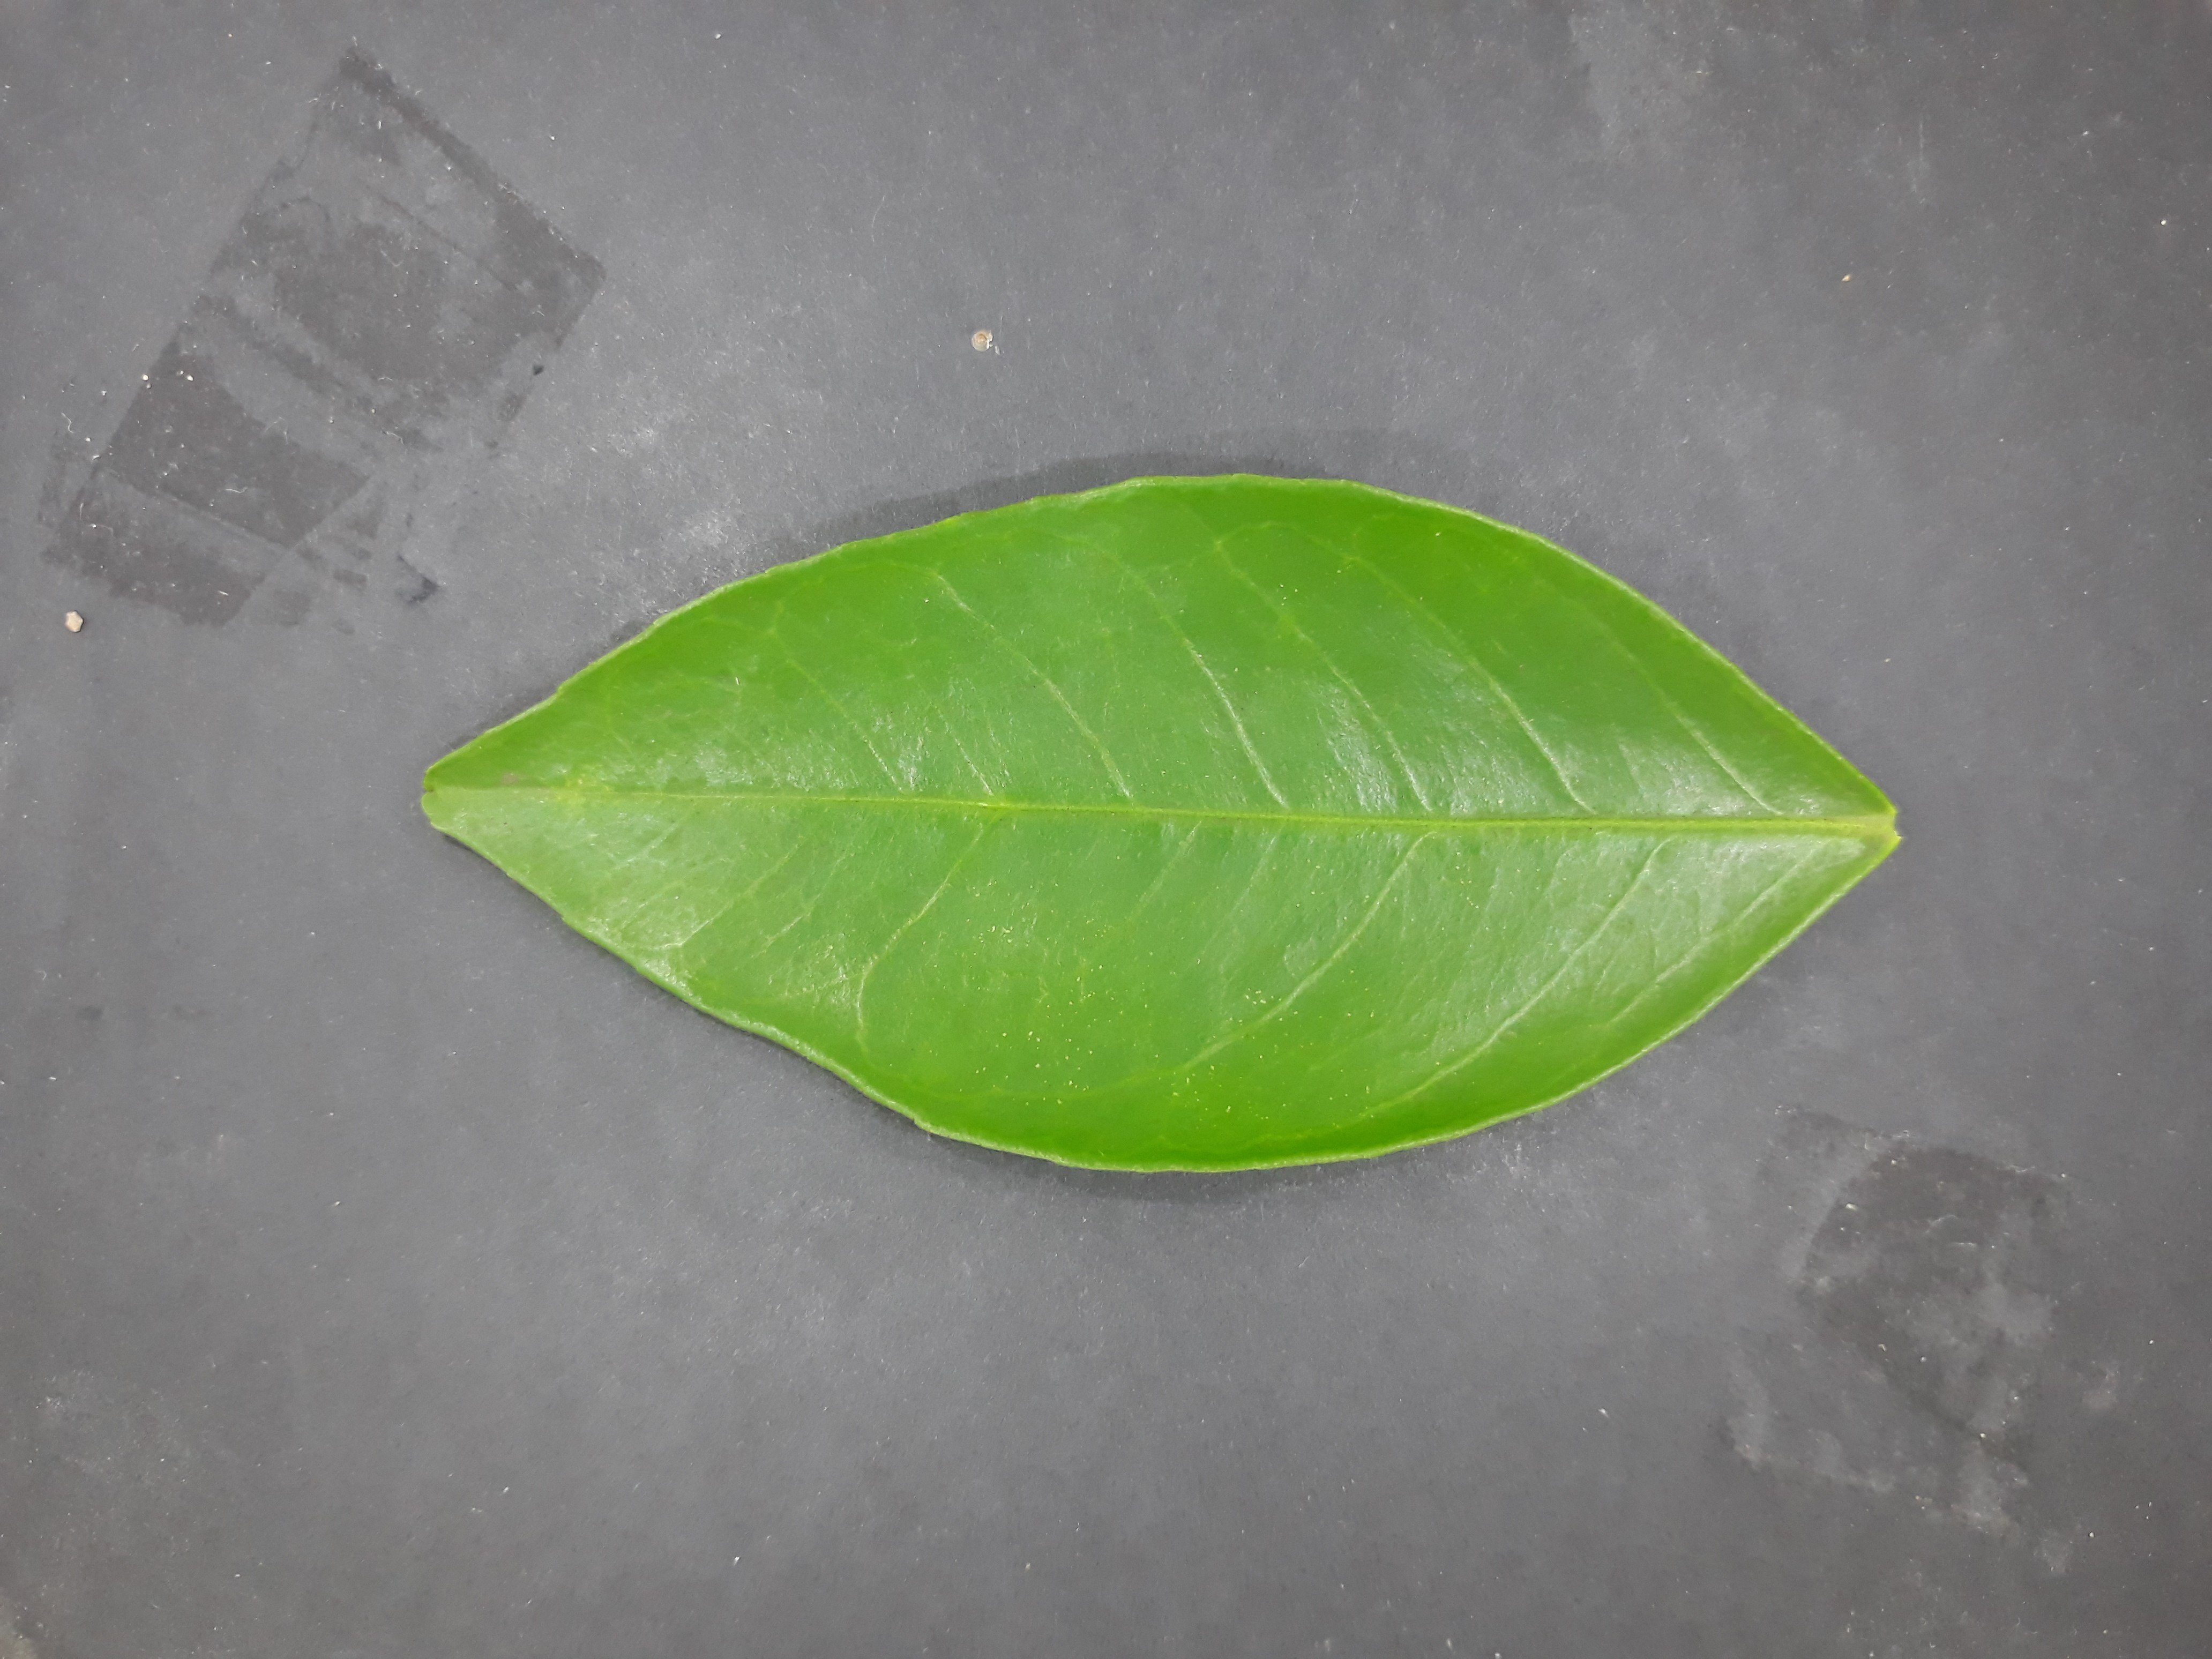
Label: Healthy